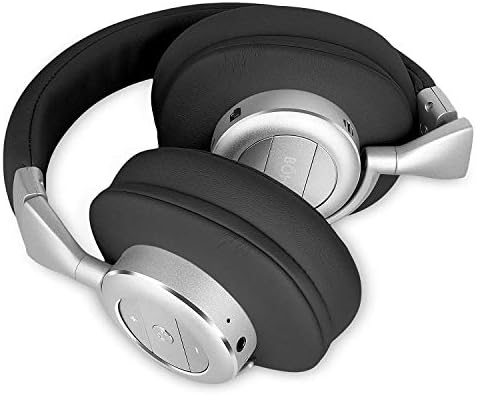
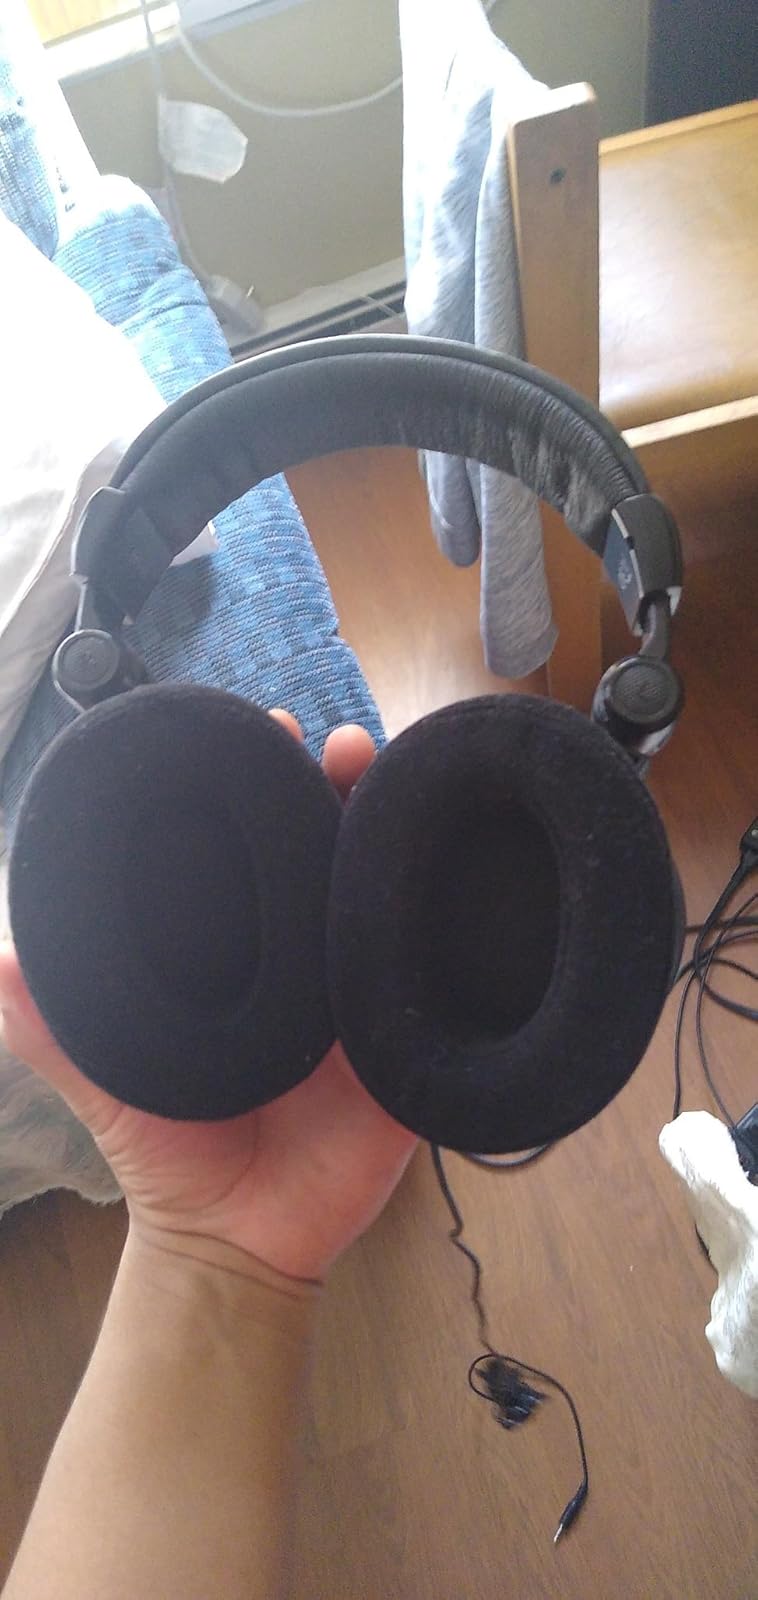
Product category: headphones
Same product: no